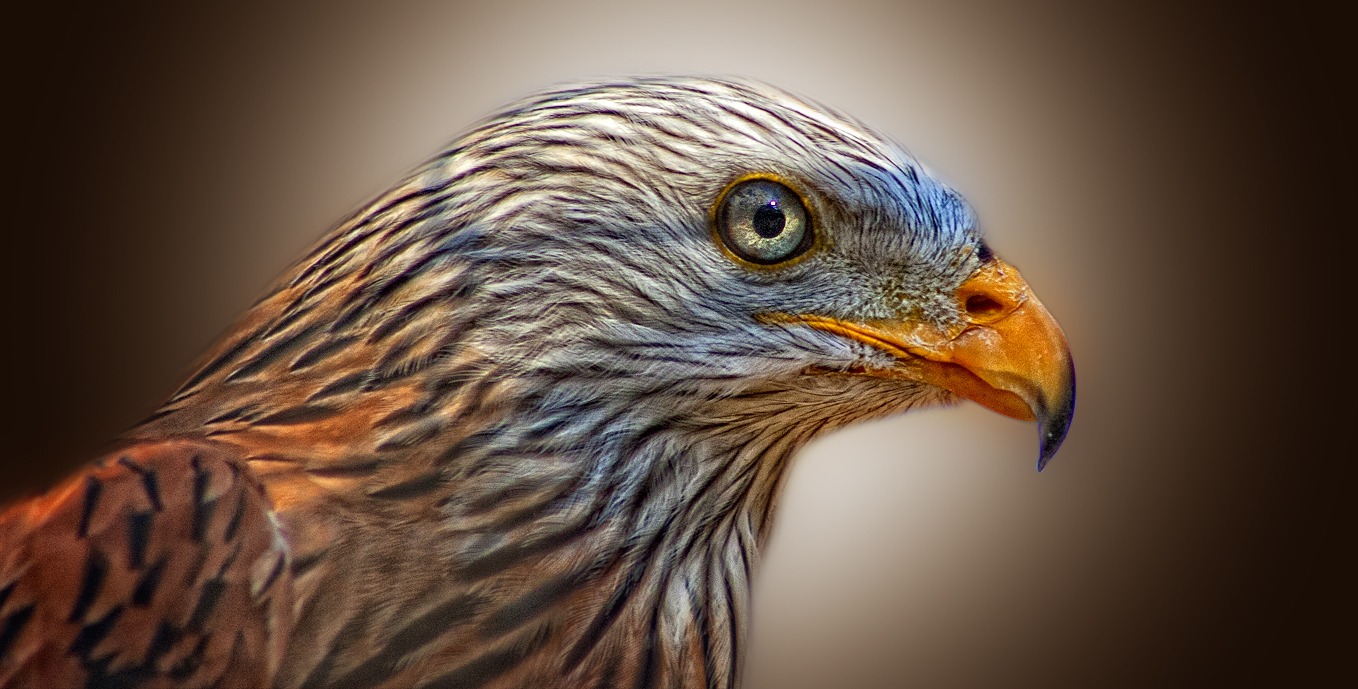
bird, wing, animal, wildlife, beak, eagle, hawk, fauna, plumage, bird of prey, close up, vertebrate, falcon, accipitriformes